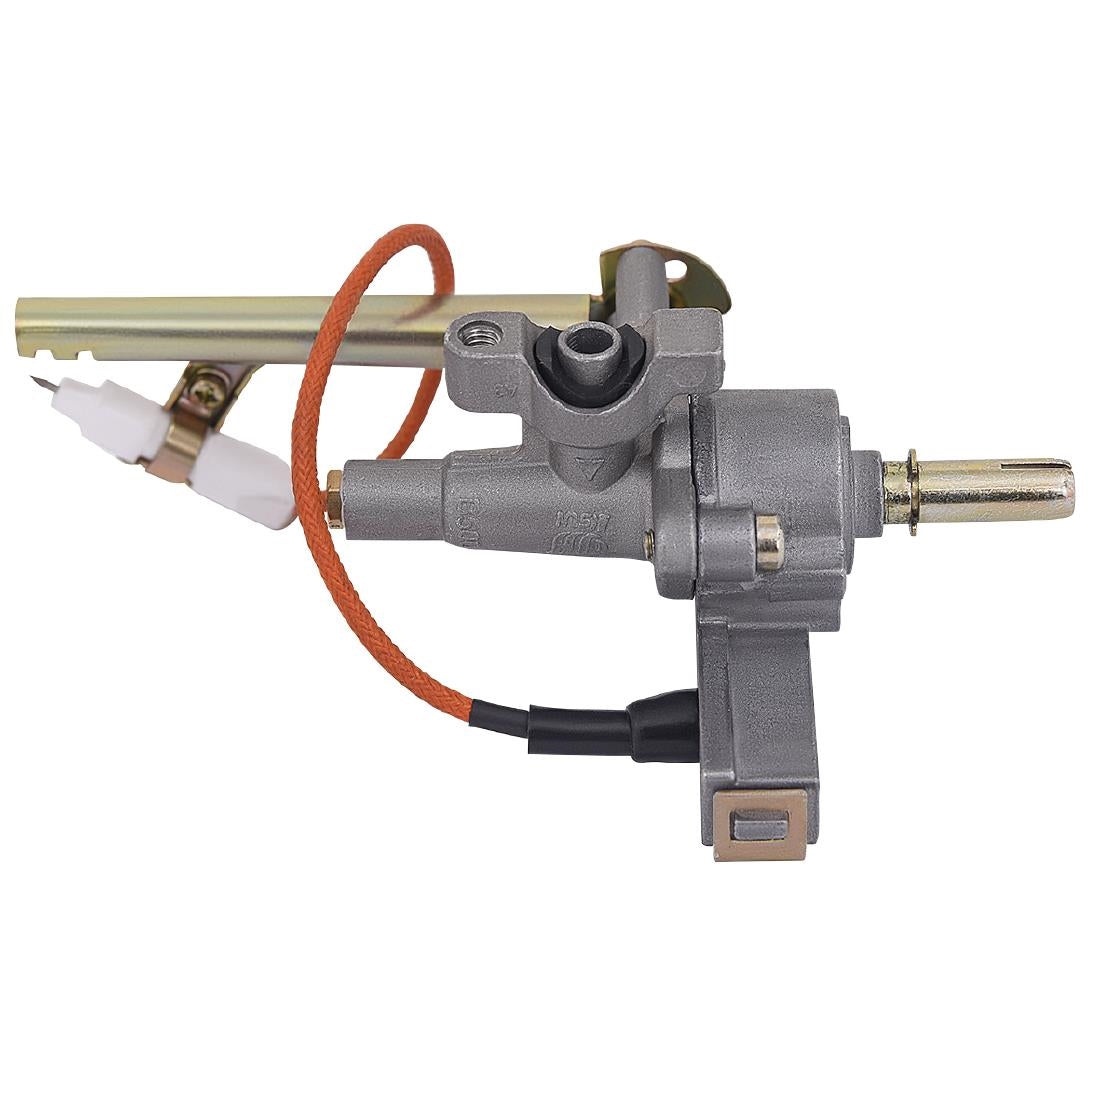
AM313 Buffalo Valve of Side Burner
Fits CF732Replacement valve of side burner for Buffalo 4 burner gas barbecue.50(H) x 100(W) x 80(D)mmAluminium120g
Brand: Buffalo
Category: Home & Garden > Kitchen & Dining > Kitchen Appliance Accessories > Outdoor Grill Accessories > Outdoor Grill Replacement Parts > Grill Burners